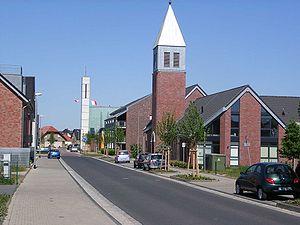
La mine de Garzweiler est un site d’extraction de lignite à ciel ouvert, nommé d’après le village de Jüchen-Garzweiler dans la commune de Jüchen, situé à une dizaine de kilomètres au sud de Mönchengladbach, en Rhénanie-du-Nord-Westphalie, et exploitée par l'entreprise RWE Power.